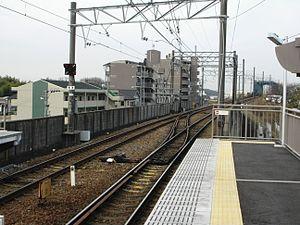
La ligne Meitetsu Toyota est une ligne ferroviaire de la compagnie privée Meitetsu située dans la préfecture d'Aichi au Japon. Elle relie la gare d'Umetsubo à Toyota à la gare d'Akaike à Nisshin.